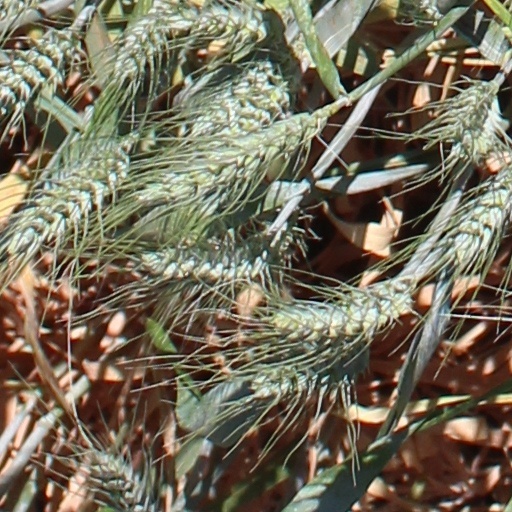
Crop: wheat